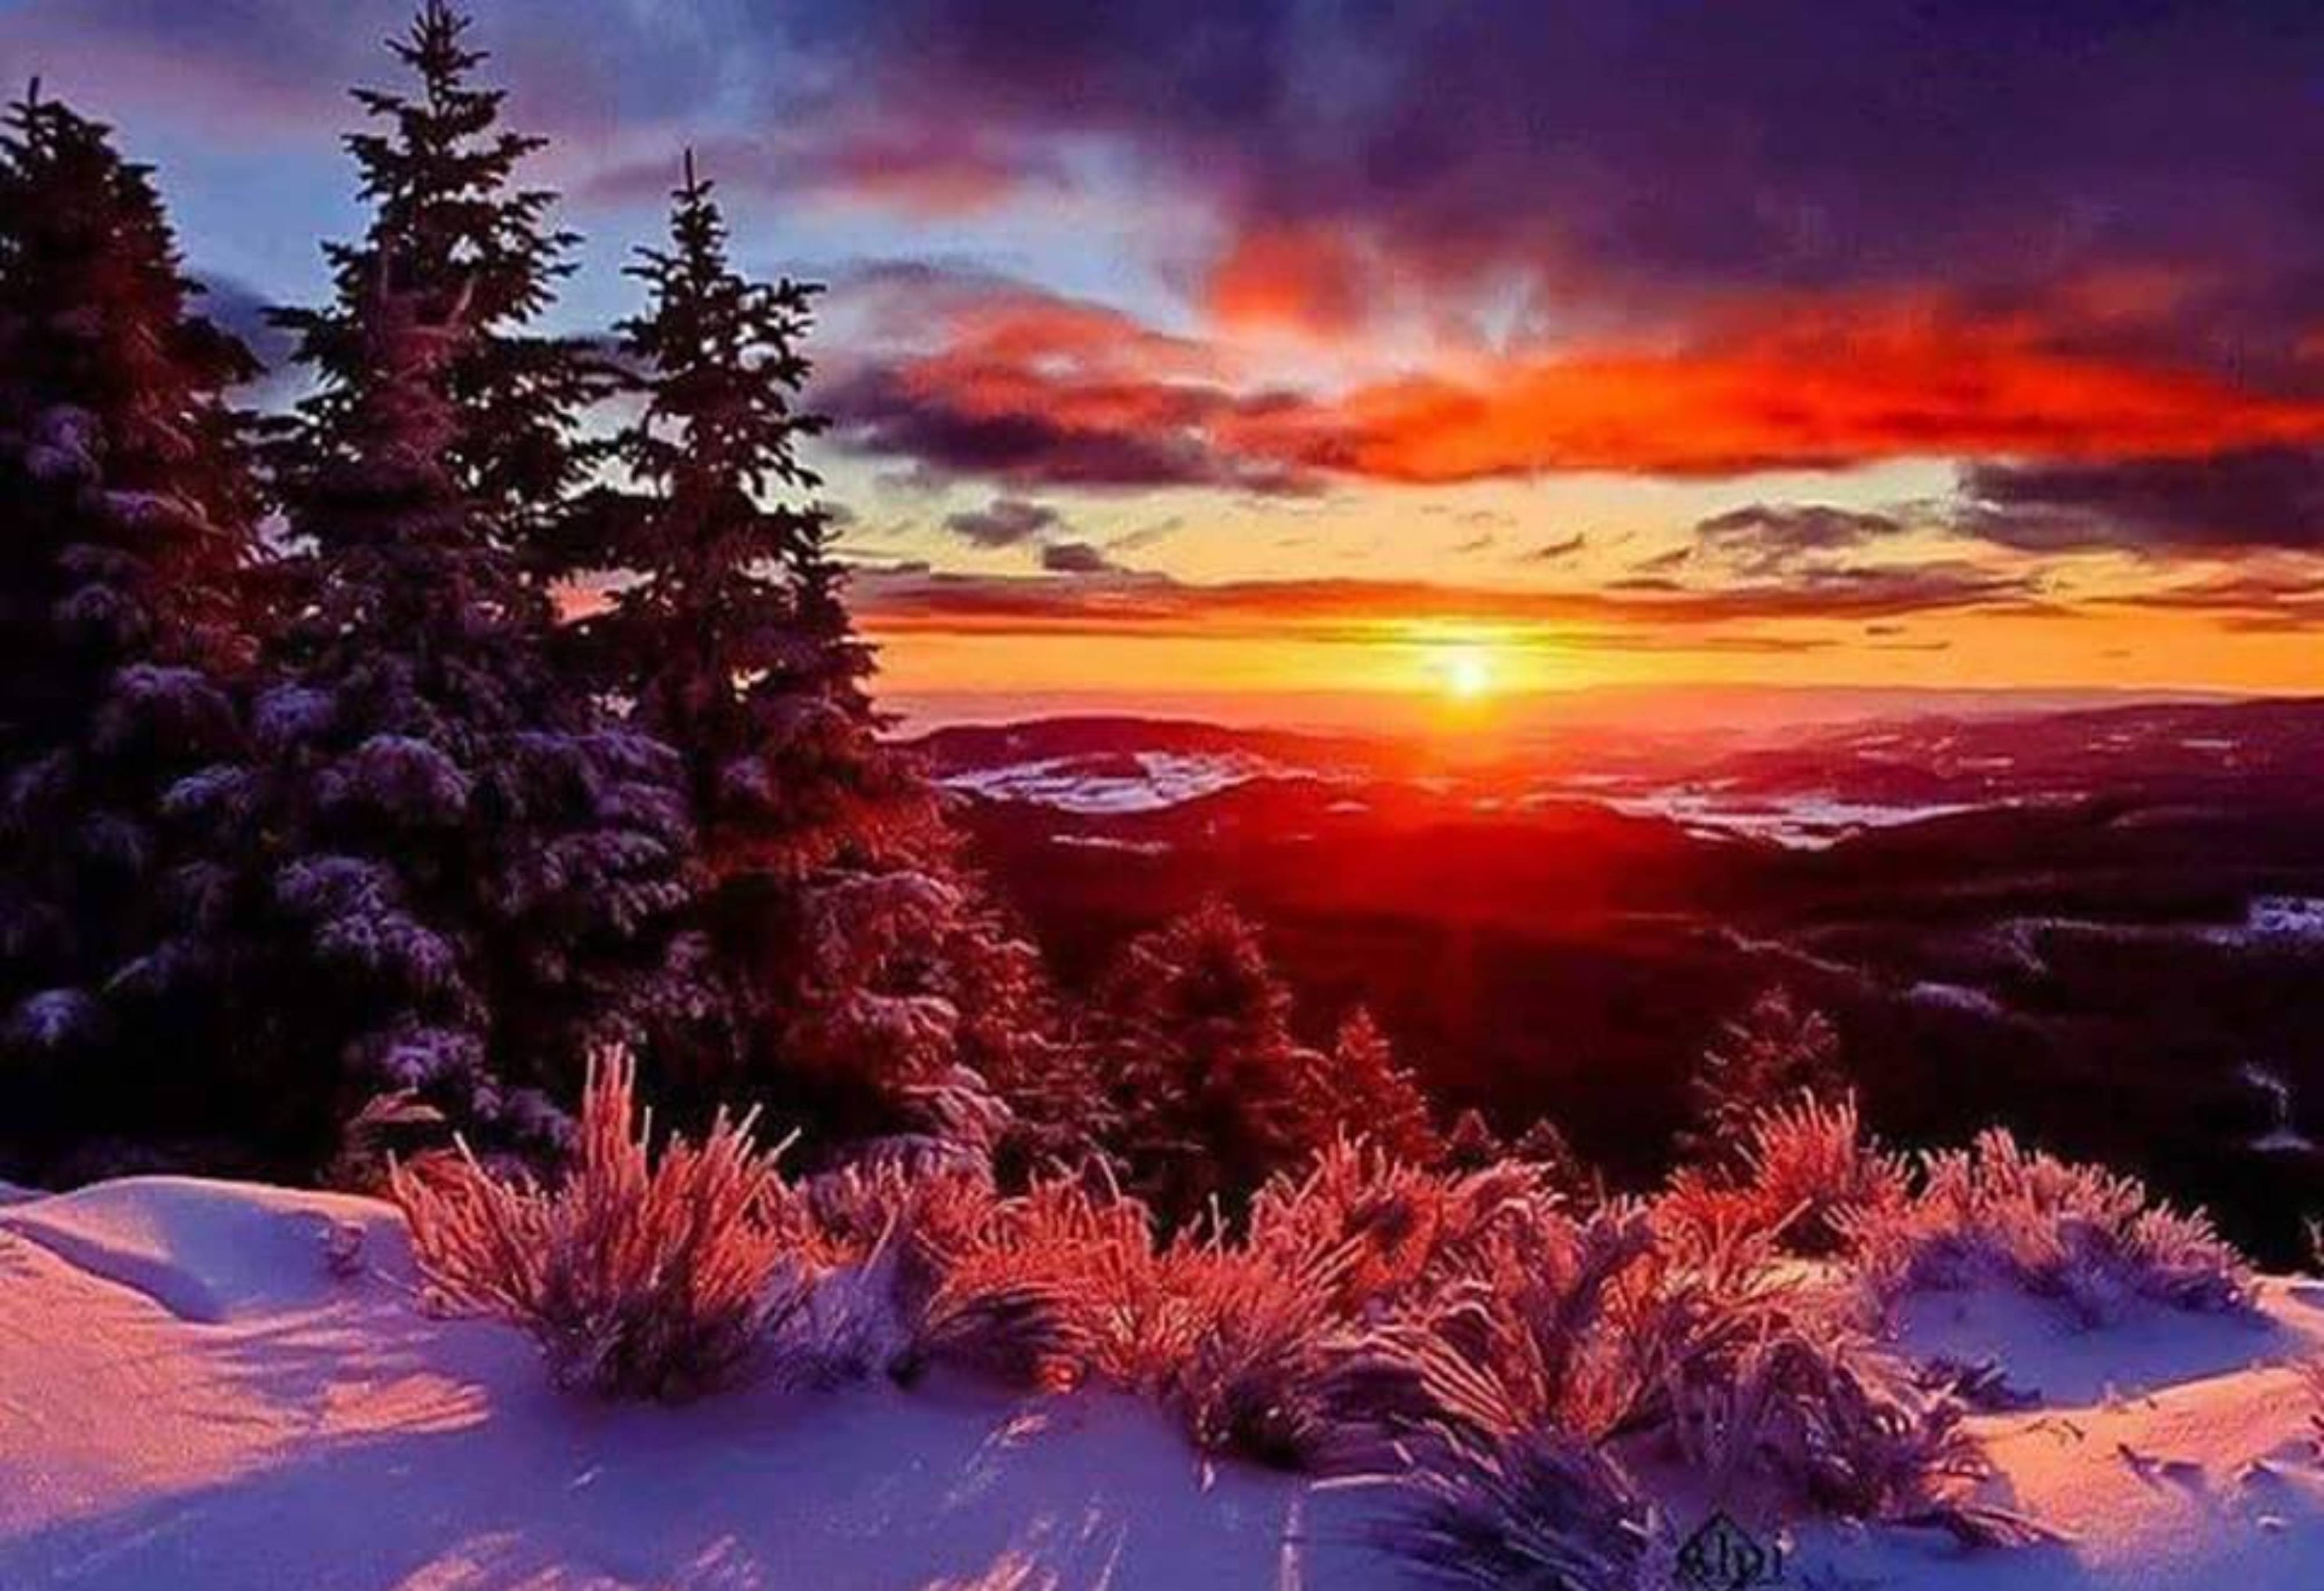
winter, tree, snow, sunset, nature, natural landscape, landscape, dusk, sunrise, red sky at morning, evening, afterglow, art, morning, geological phenomenon, calm, dawn, conifer, painting, pine family, evergreen, freezing, fir, wind, pine, larch